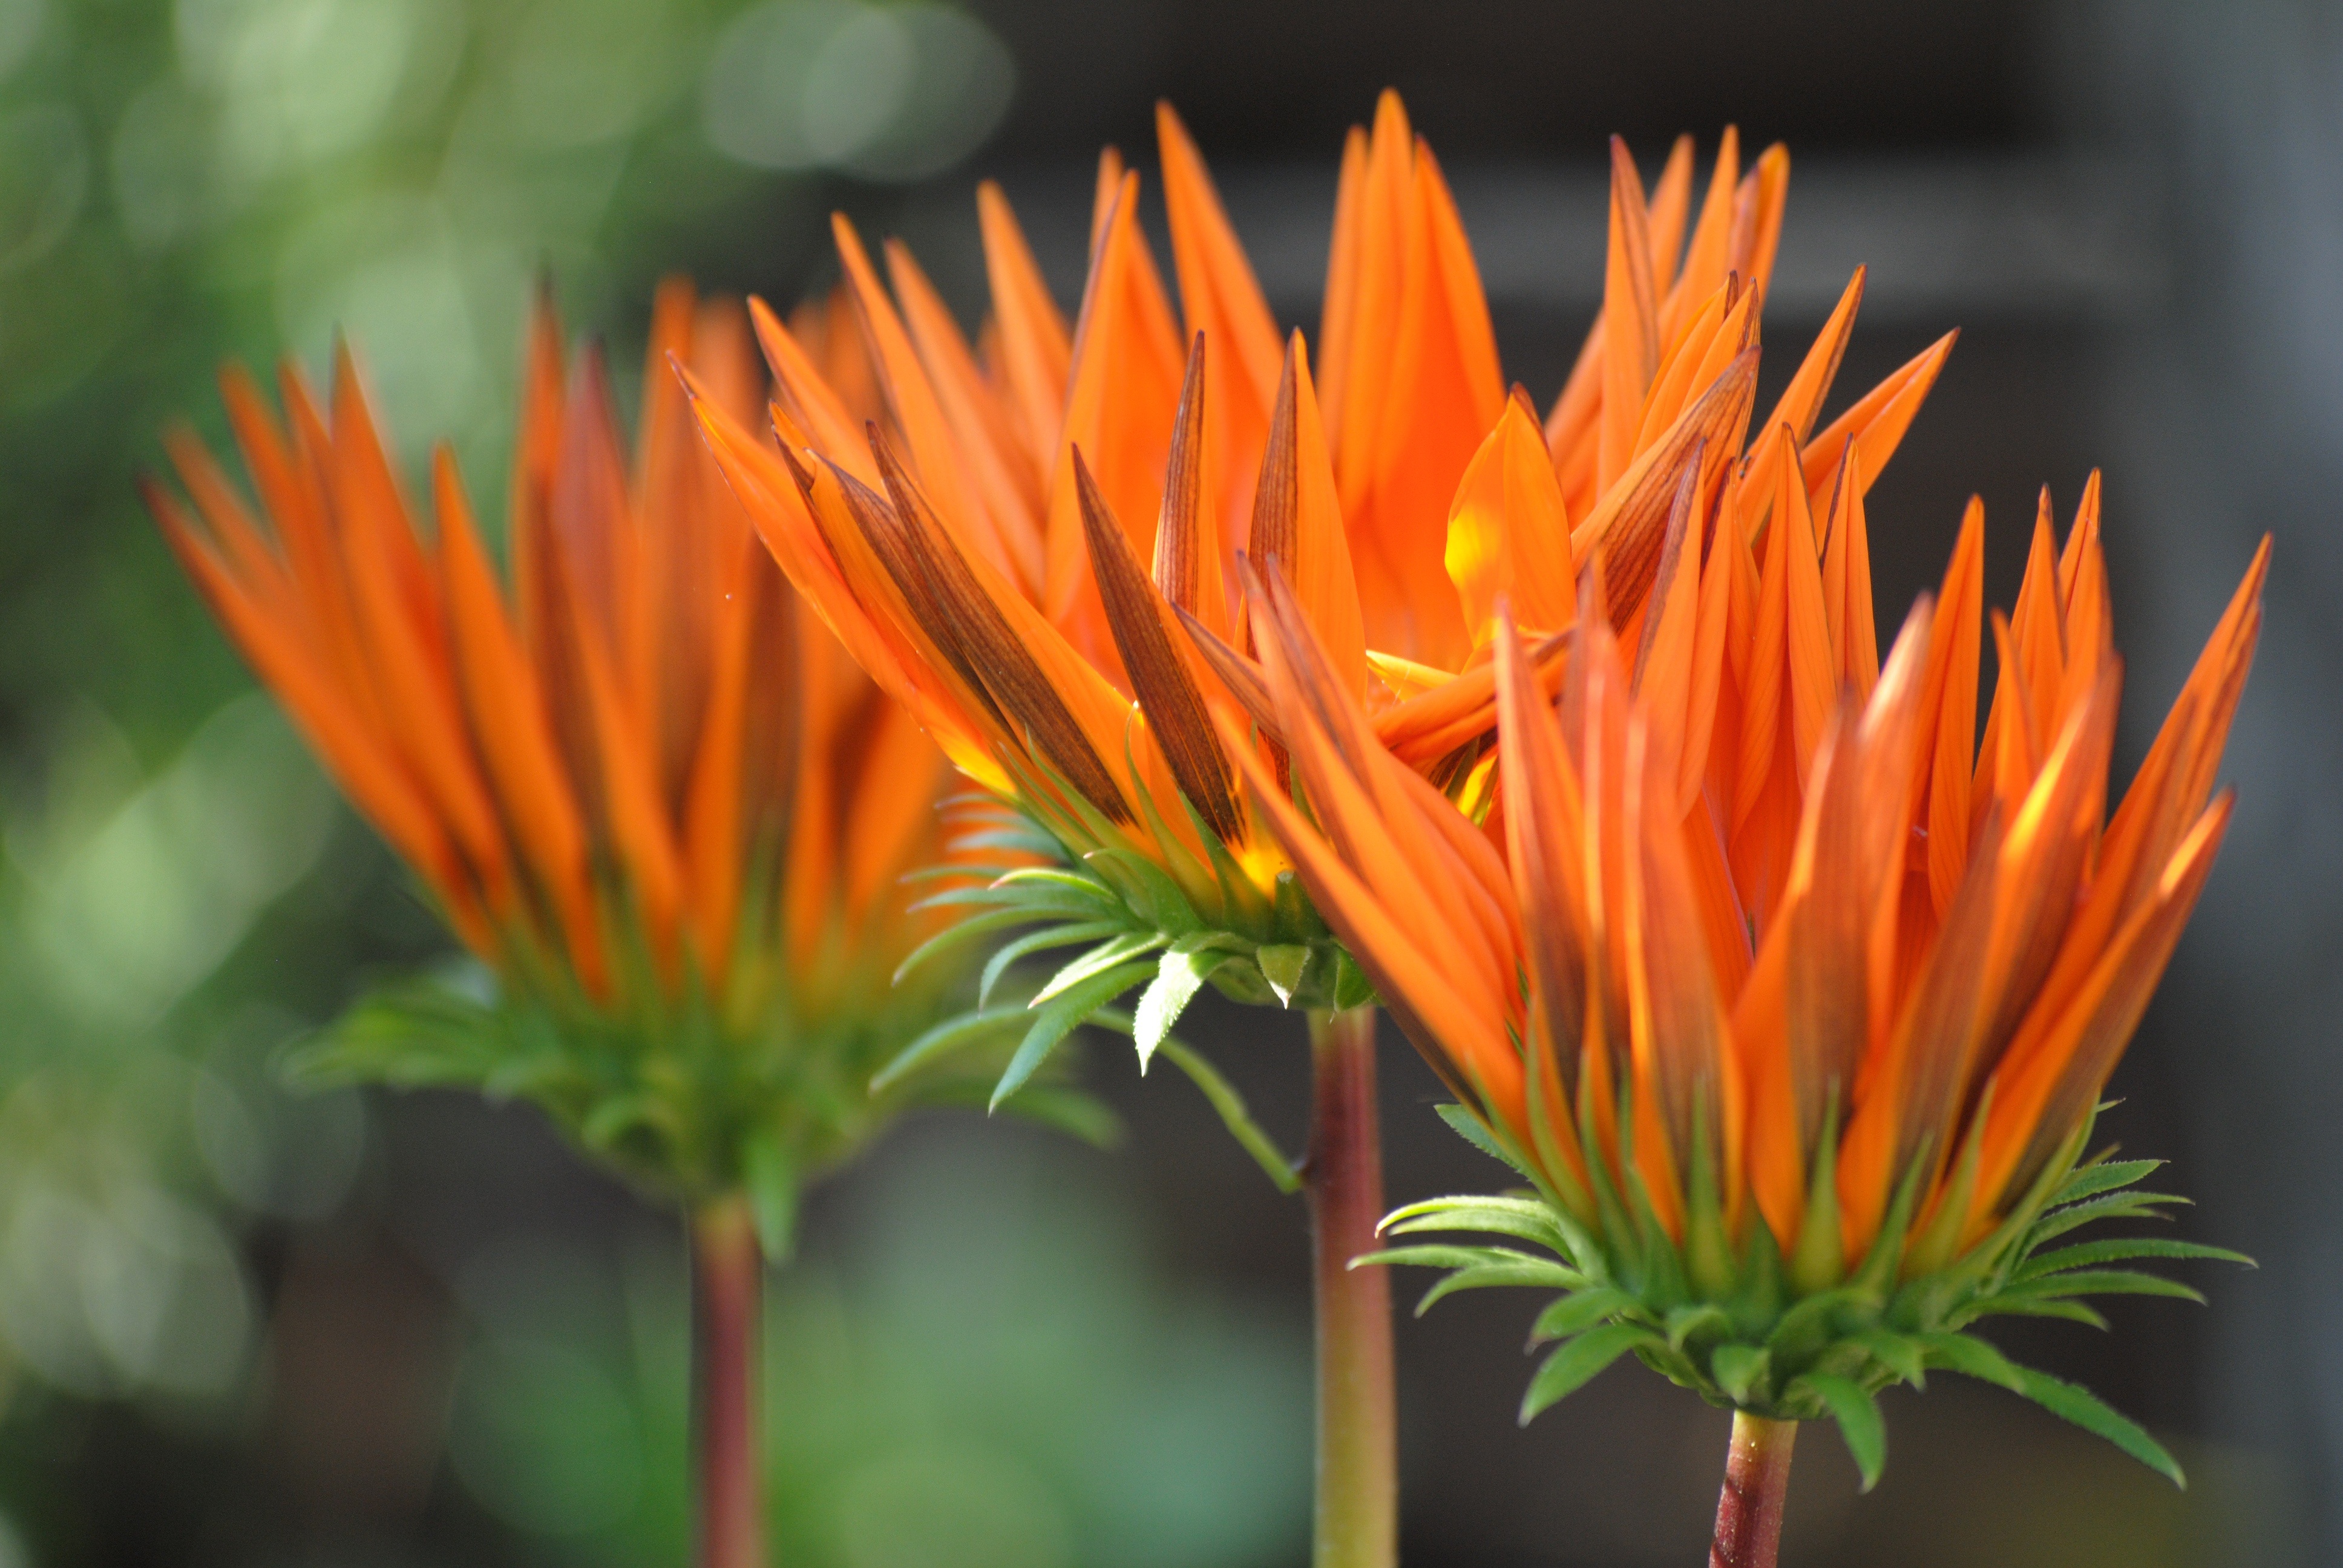
nature, blossom, plant, bunch, photography, leaf, flower, petal, bloom, floral, orange, green, red, color, natural, fresh, botany, blooming, colorful, yellow, flora, season, wildflower, arrangement, close up, head, macro photography, flowering plant, daisy family, plant stem, land plant